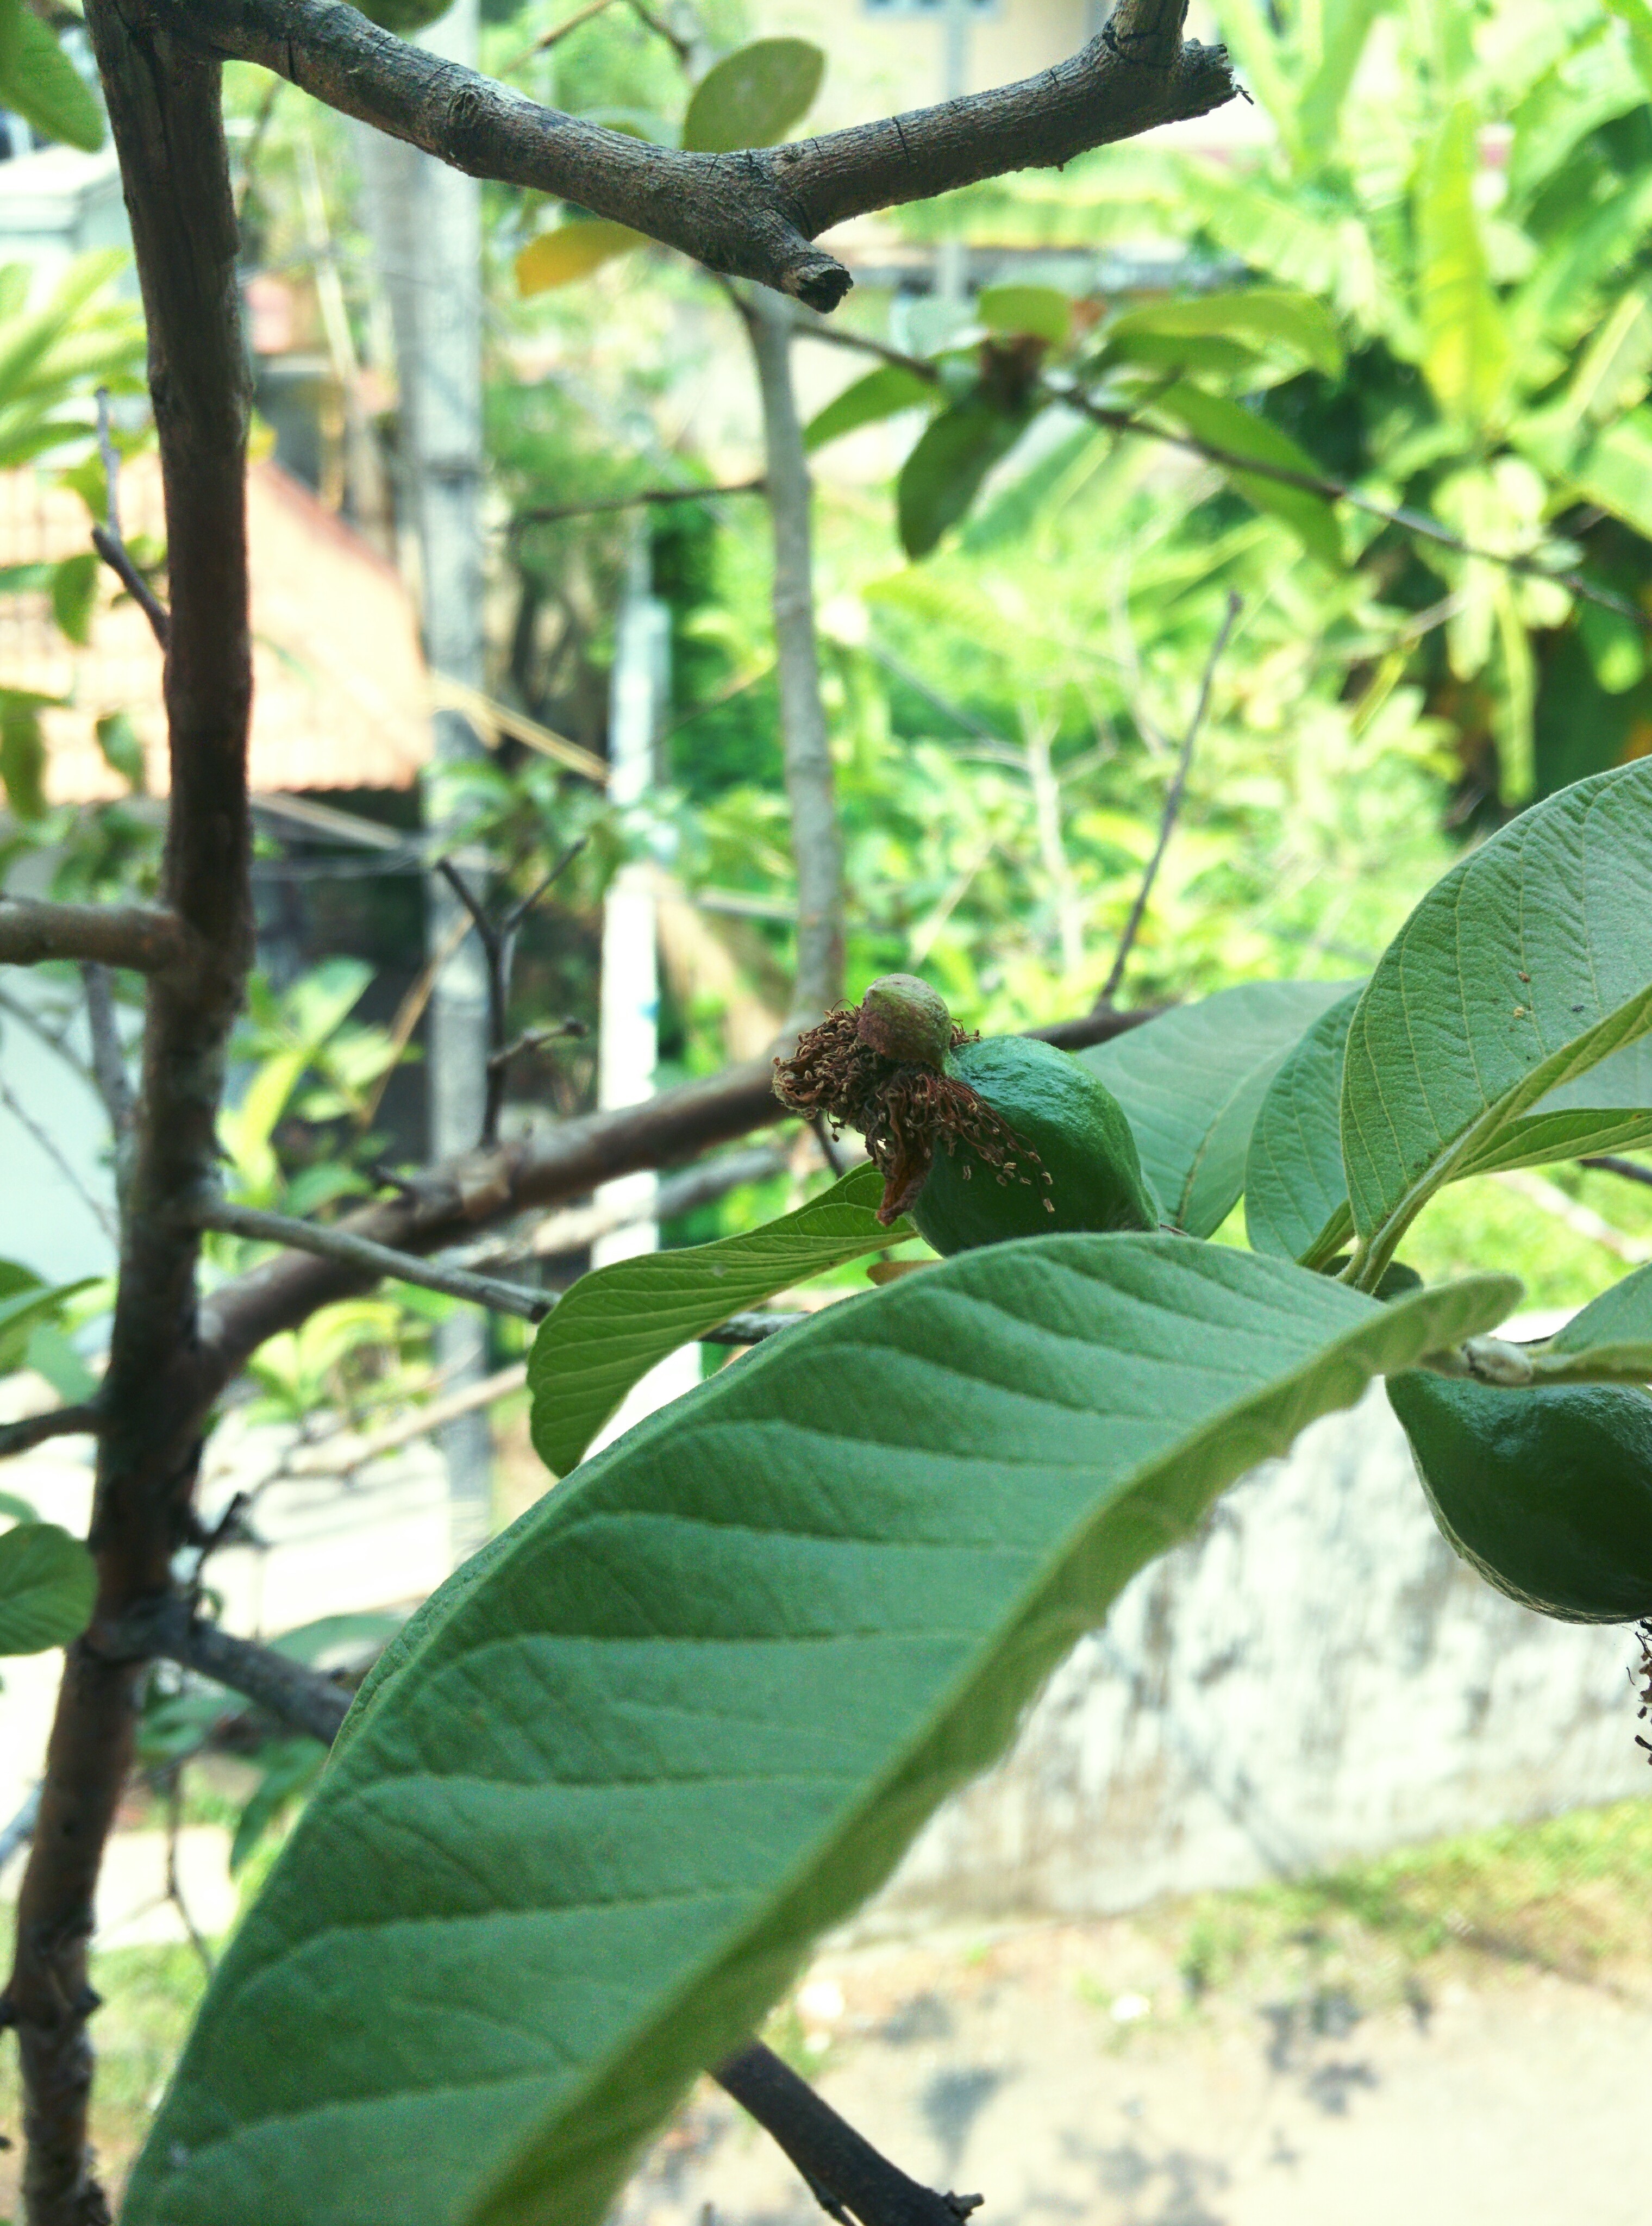
tree, branch, plant, leaf, flower, wildlife, food, green, jungle, produce, botany, flora, fauna, rainforest, tropics, flowering plant, land plant